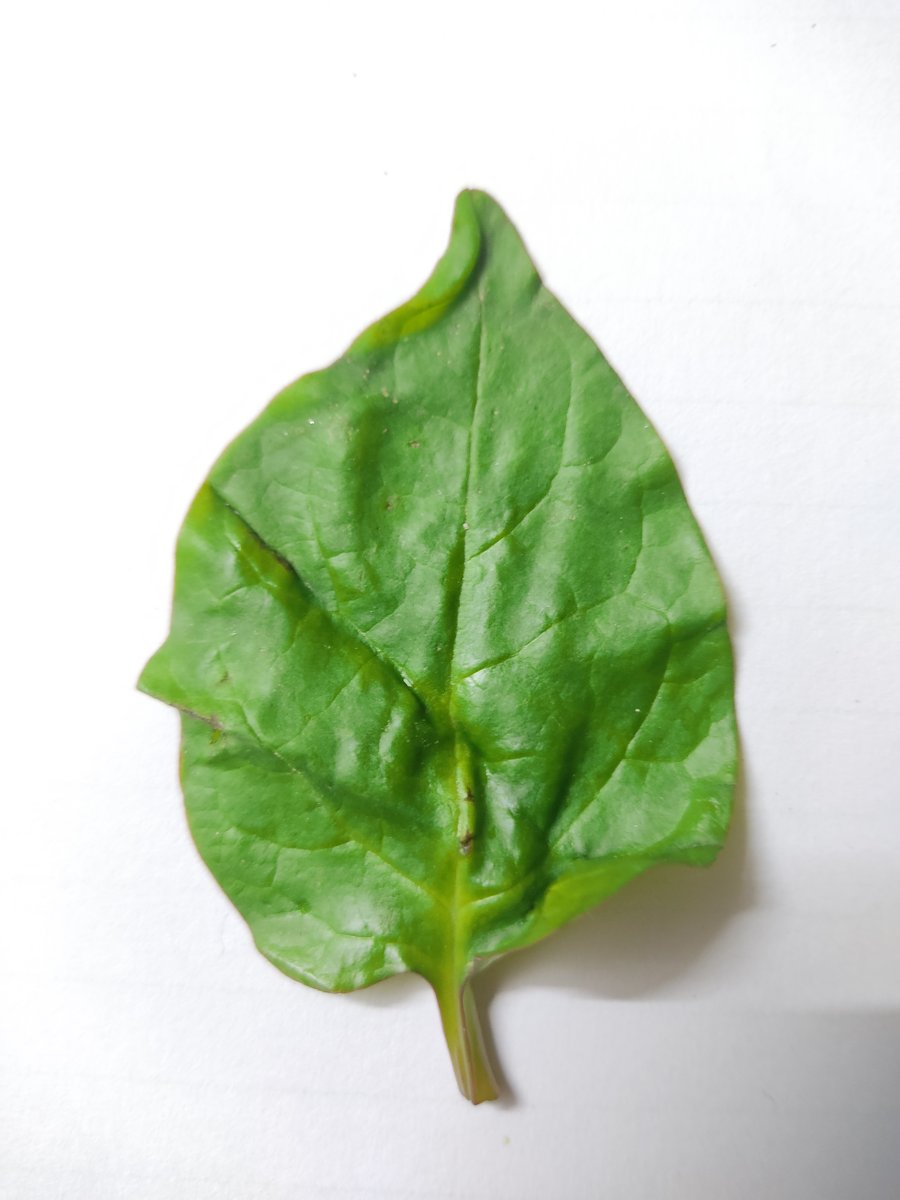
Label: Healthy-Leaf